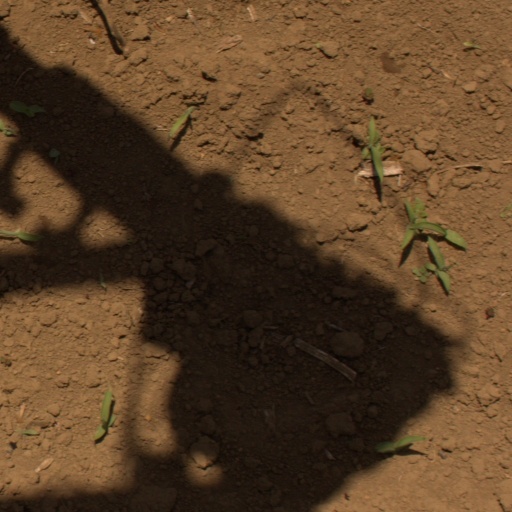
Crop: Jerusalem artichoke